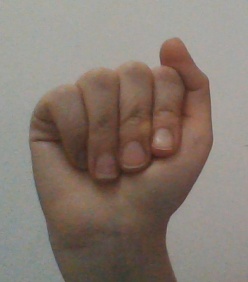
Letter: saad